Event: Nepal Earthquake
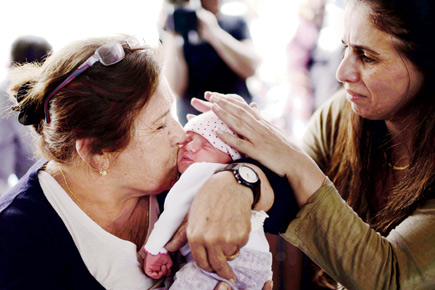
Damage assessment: no_damage